Marija Krucifiksa Kozulić

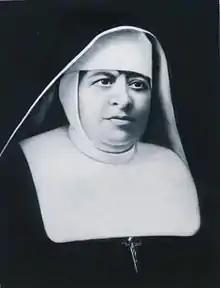

Marija Krucifiksa Kozulić (born Marija Nikolina Kozulić; 20 September 1852 – 29 September 1922) was a Croatian Italian Catholic nun who was part of the community of Sisters of the Sacred Heart. She was the founder of the Catholic order of the Daughters of the Sacred Heart of Jesus, the only order indigenous to the Archdiocese of Rijeka in Croatia, and the first prioress of the order. Her beatification began in 2008 and her confirmation process started in 2013.